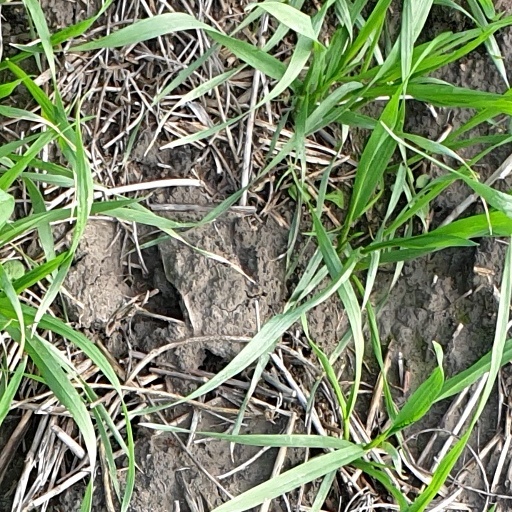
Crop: wheat